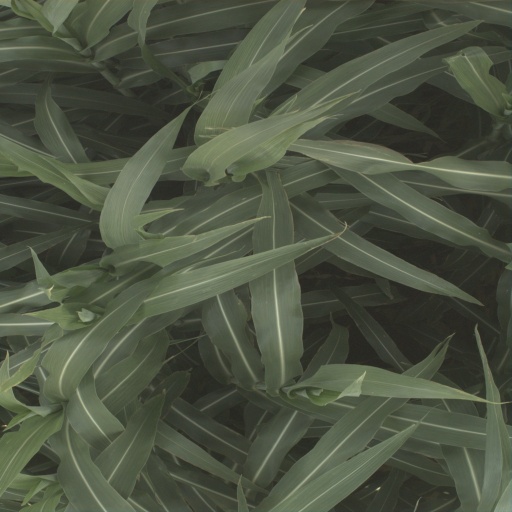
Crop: sorghum